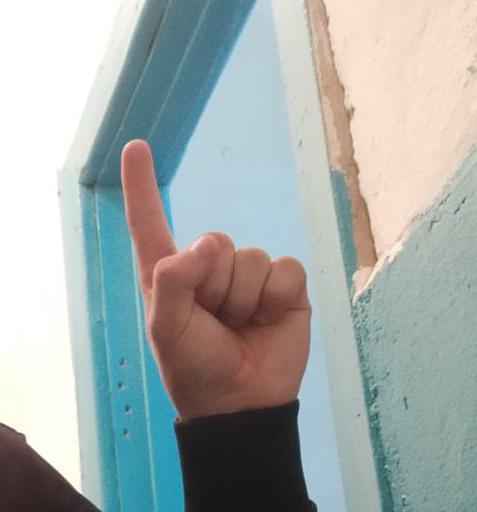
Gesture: one